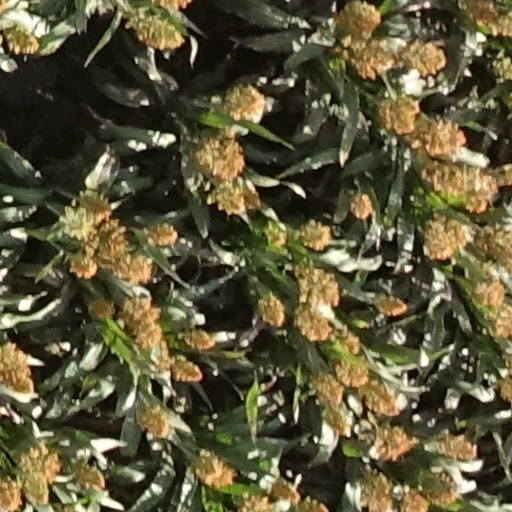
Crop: sorghum